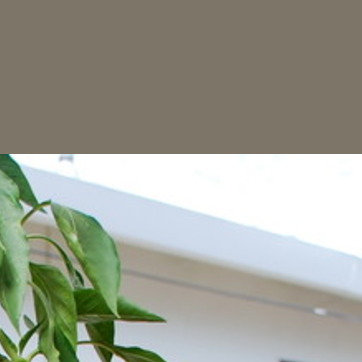
Material: sky